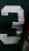
Number: 3